Metropolitan Museum of Art

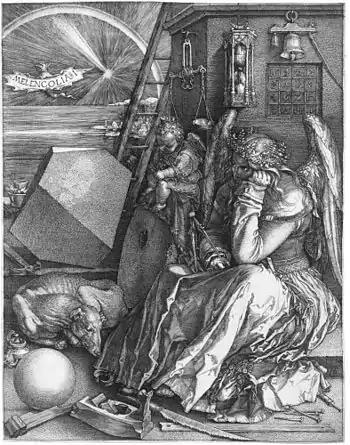
"Melencolia I" by Albrecht Dürer

The Metropolitan Museum owns one of the world's largest collection of works of art of the Islamic world. The collection also includes artifacts and works of art of cultural and secular origin from the time period indicated by the rise of Islam predominantly from the Near East and in contrast to the Ancient Near Eastern collections. The biggest number of miniatures from the "Shahnameh" list prepared under the reign of Shah Tahmasp I, the most luxurious of all the existing Islamic manuscripts, also belongs to this museum. Other rarities include the works of Sultan Muhammad and his associates from the Tabriz school "The Sade Holiday", "Tahmiras kills divs", "Bijan and Manijeh", and many others.